Terrestrial mollusc

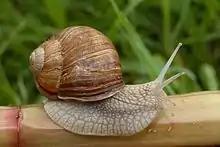
Land snail "Helix pomatia"

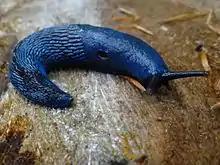
Land slug "Bielzia coerulans"

Terrestrial molluscs or land molluscs (mollusks) are an ecological group that includes all molluscs that live on land in contrast to freshwater and marine molluscs. They probably first occurred in the Carboniferous, arising from freshwater ones.